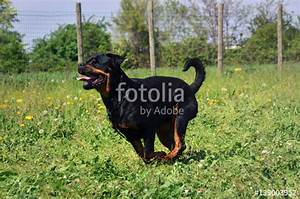
Label: cane